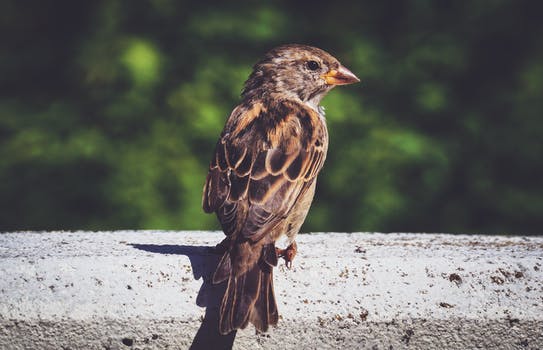
Label: No Watermark